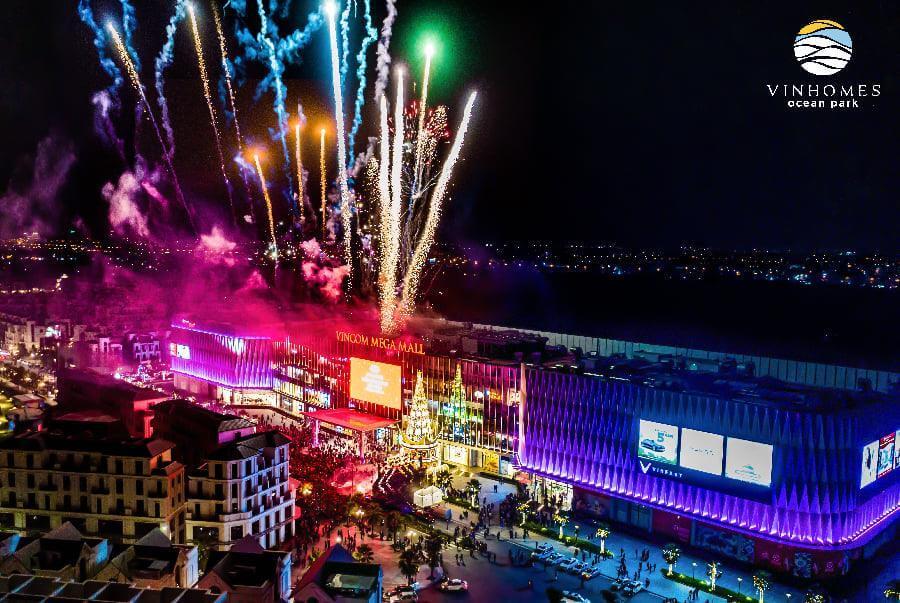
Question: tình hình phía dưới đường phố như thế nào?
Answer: đường phố rất đông đúc